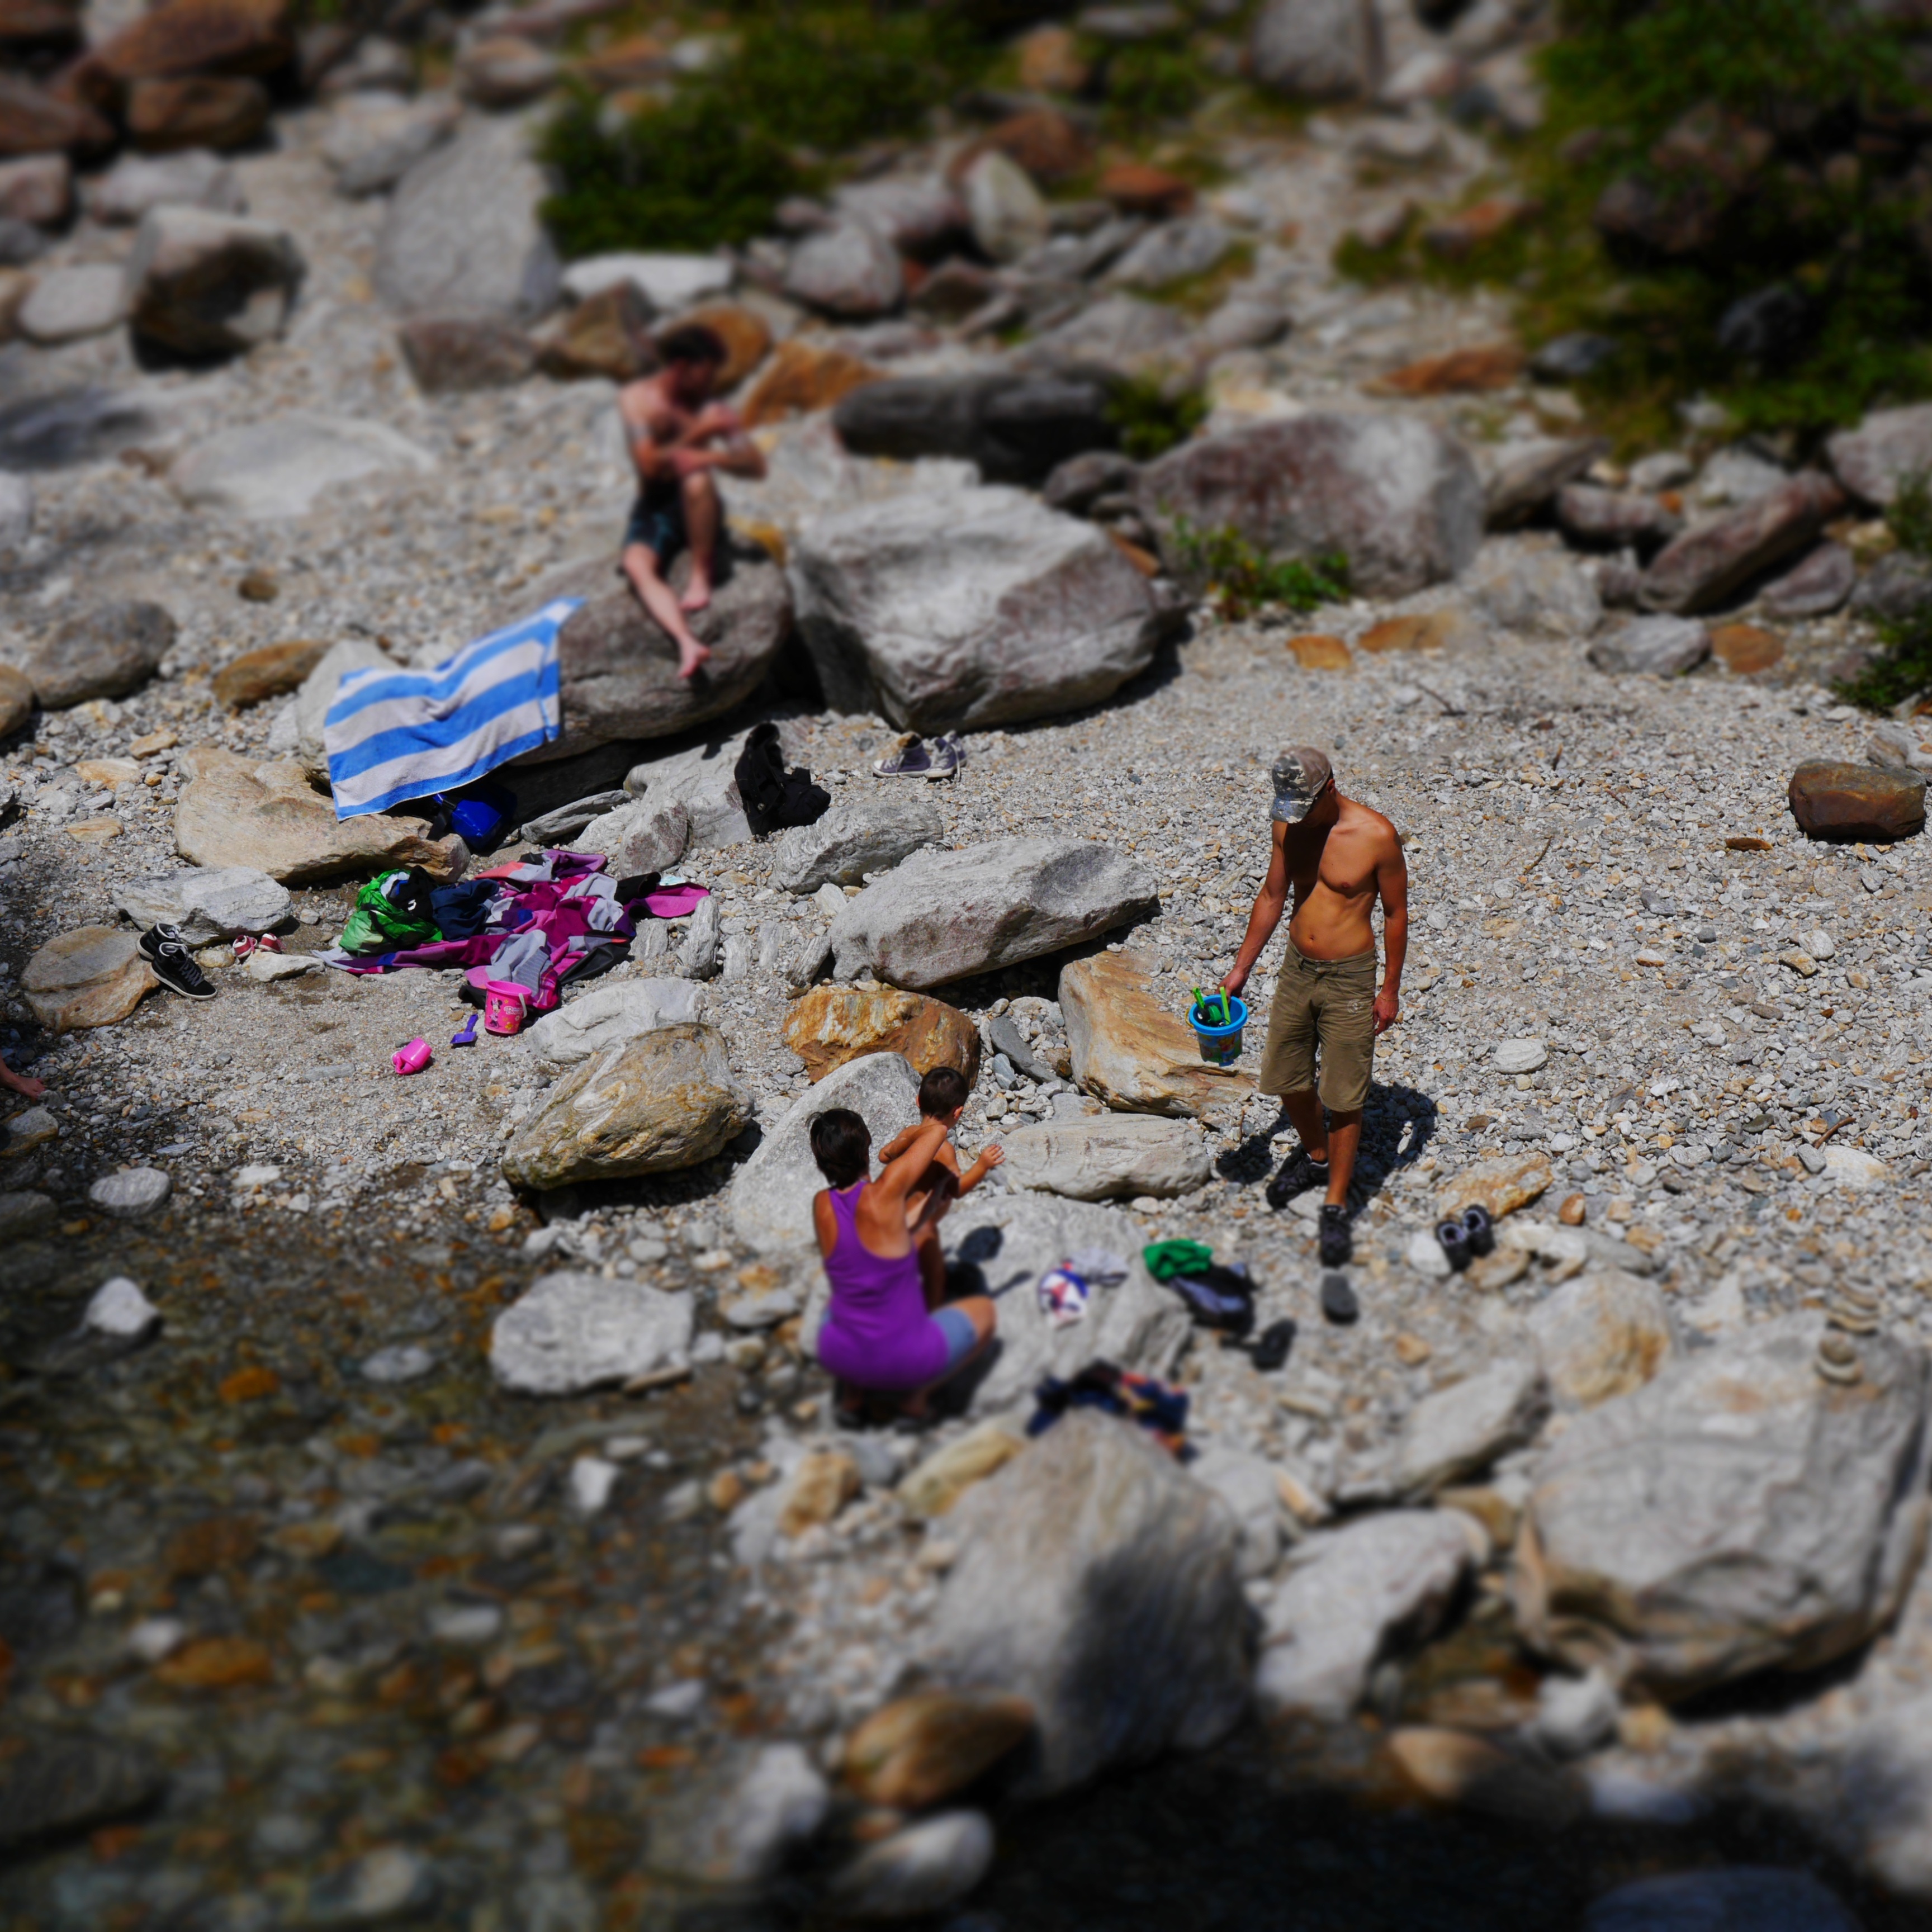
water, rock, adventure, river, swim, autumn, waste, bach, tiltshift, verzasca, ticino